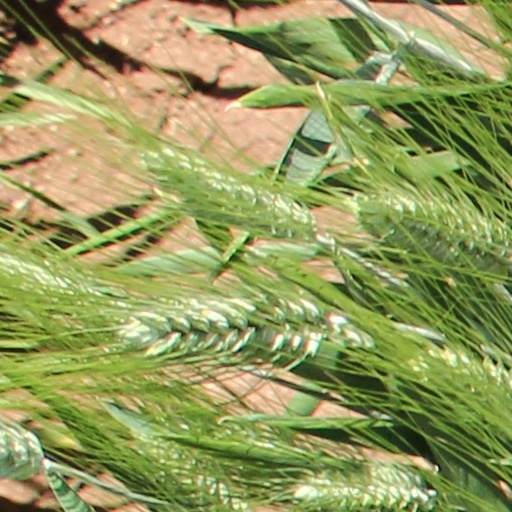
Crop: wheat